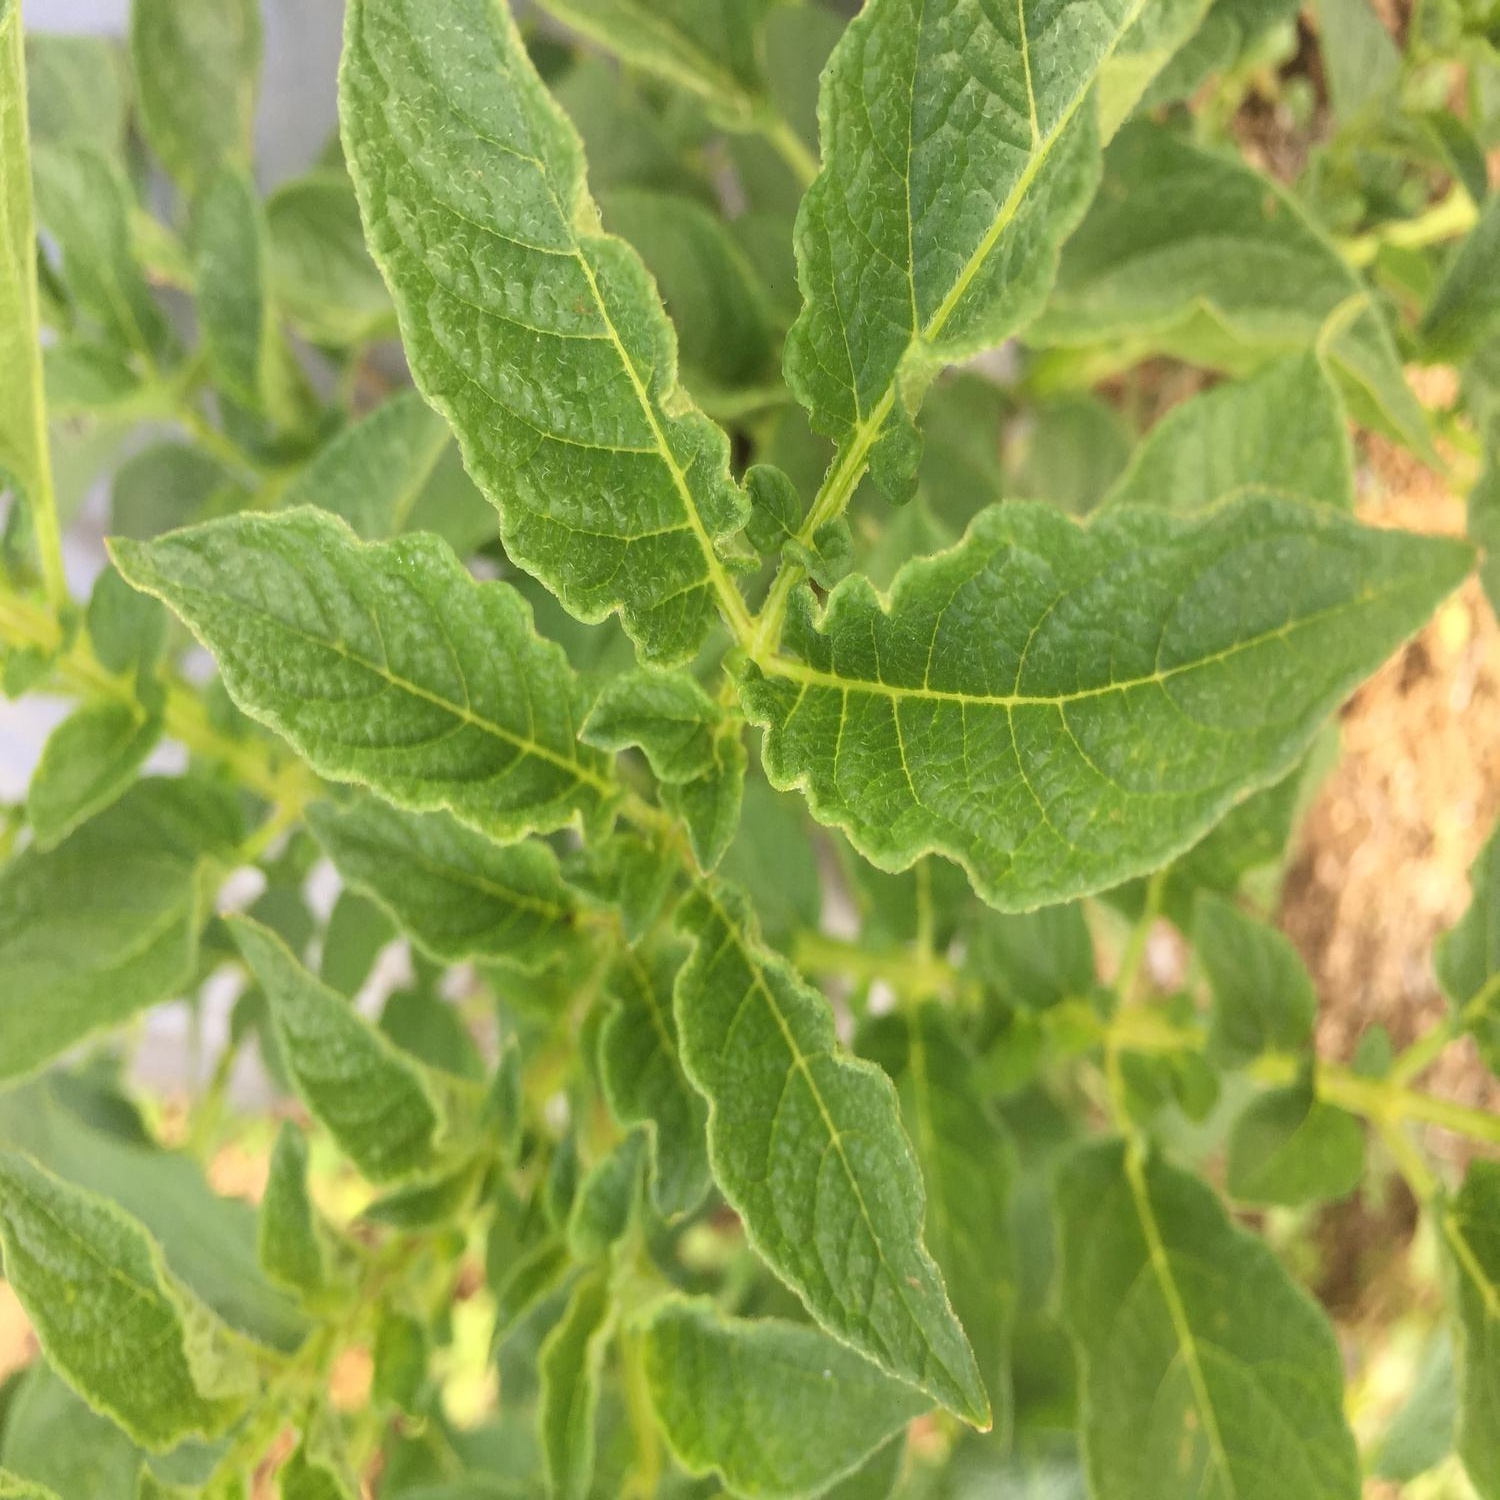
Etiqueta: Virus